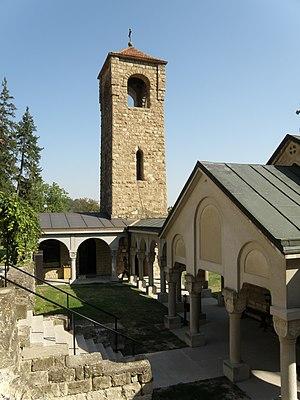
Cet article recense les monuments culturels du district de Bor en Serbie.
Le monastère de Bukovo est un monastère orthodoxe serbe situé près de Negotin, dans le district de Bor et dans la municipalité de Negotin en Serbie. Il est inscrit sur la liste des monuments culturels protégés de la République de Serbie.
Les monuments culturels protégés constituent une catégorie de monuments de Serbie inscrits sur une liste de monuments bénéficiant de la protection de l'État. Il s'agit d'une troisième catégorie de monuments protégés classés, par leur importance, après les monuments culturels d'importance exceptionnelle et les monuments culturels de grande importance.